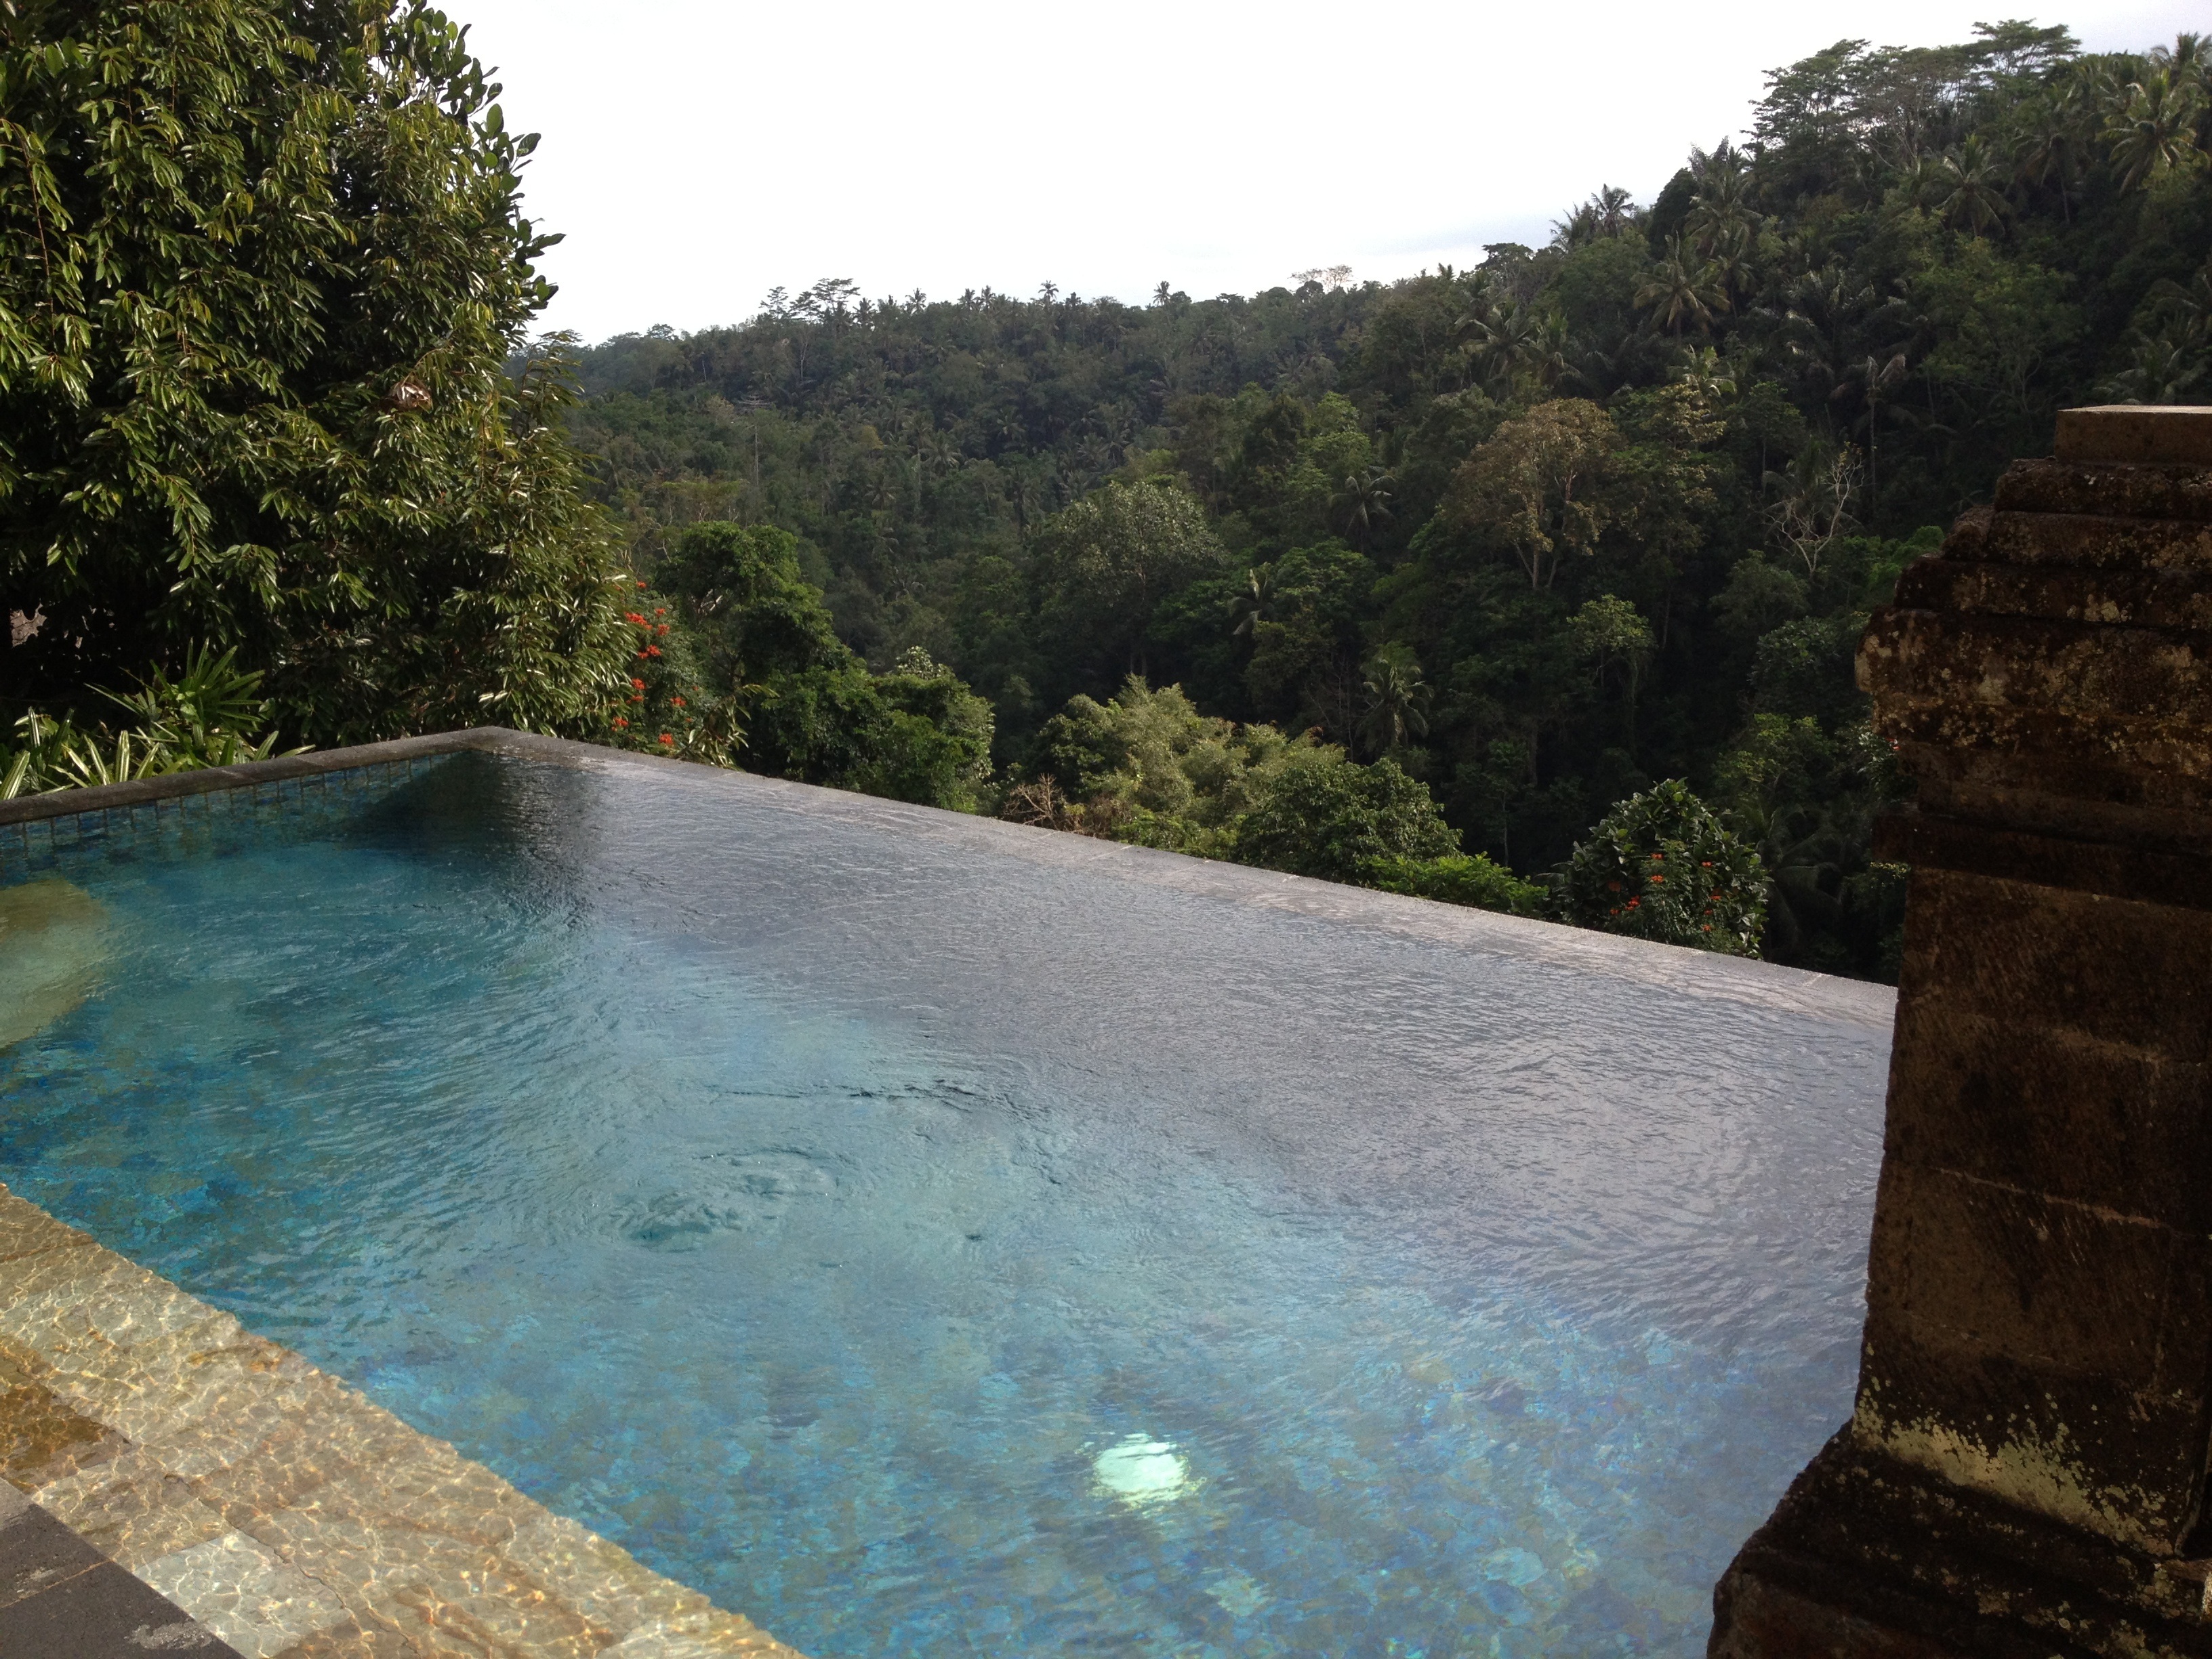
villa, pool, jungle, swimming pool, asia, reservoir, hotel, estate, bali, ubud, wulandari